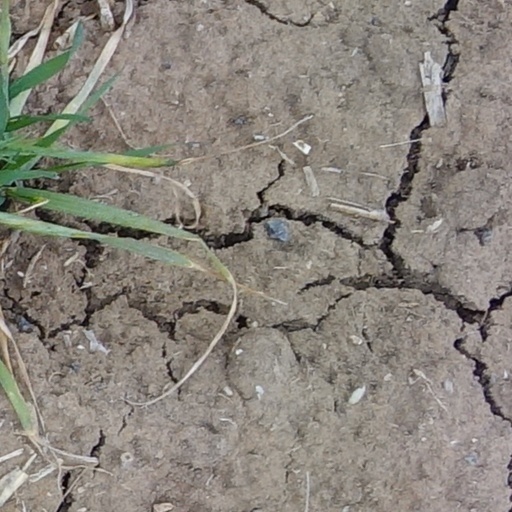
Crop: wheat